Giant Inverted Boomerang

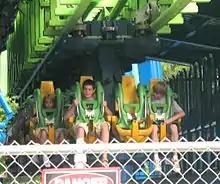
The chevron seating shown on the Great America ride.

As a Giant Inverted Boomerang is a shuttle roller coaster, each installation only operates with a single train of eight cars, each utilizing four-across seating, similar to that on Bolliger & Mabillard's inverted roller coasters. Giant Inverted Boomerang seats are staggered such that the outside seats are pushed back slightly behind the middle two seats in each row. The train seats a total of 32 riders.